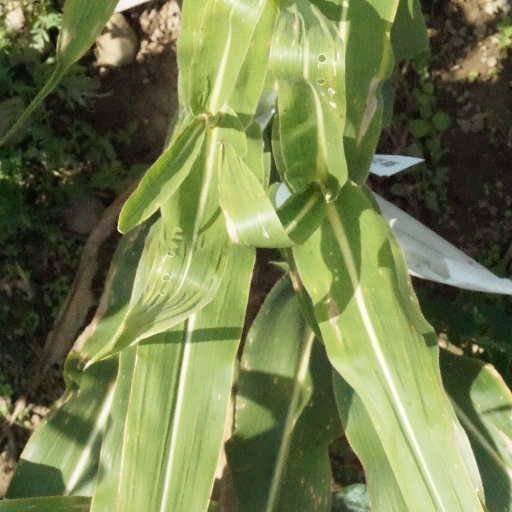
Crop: maize; corn